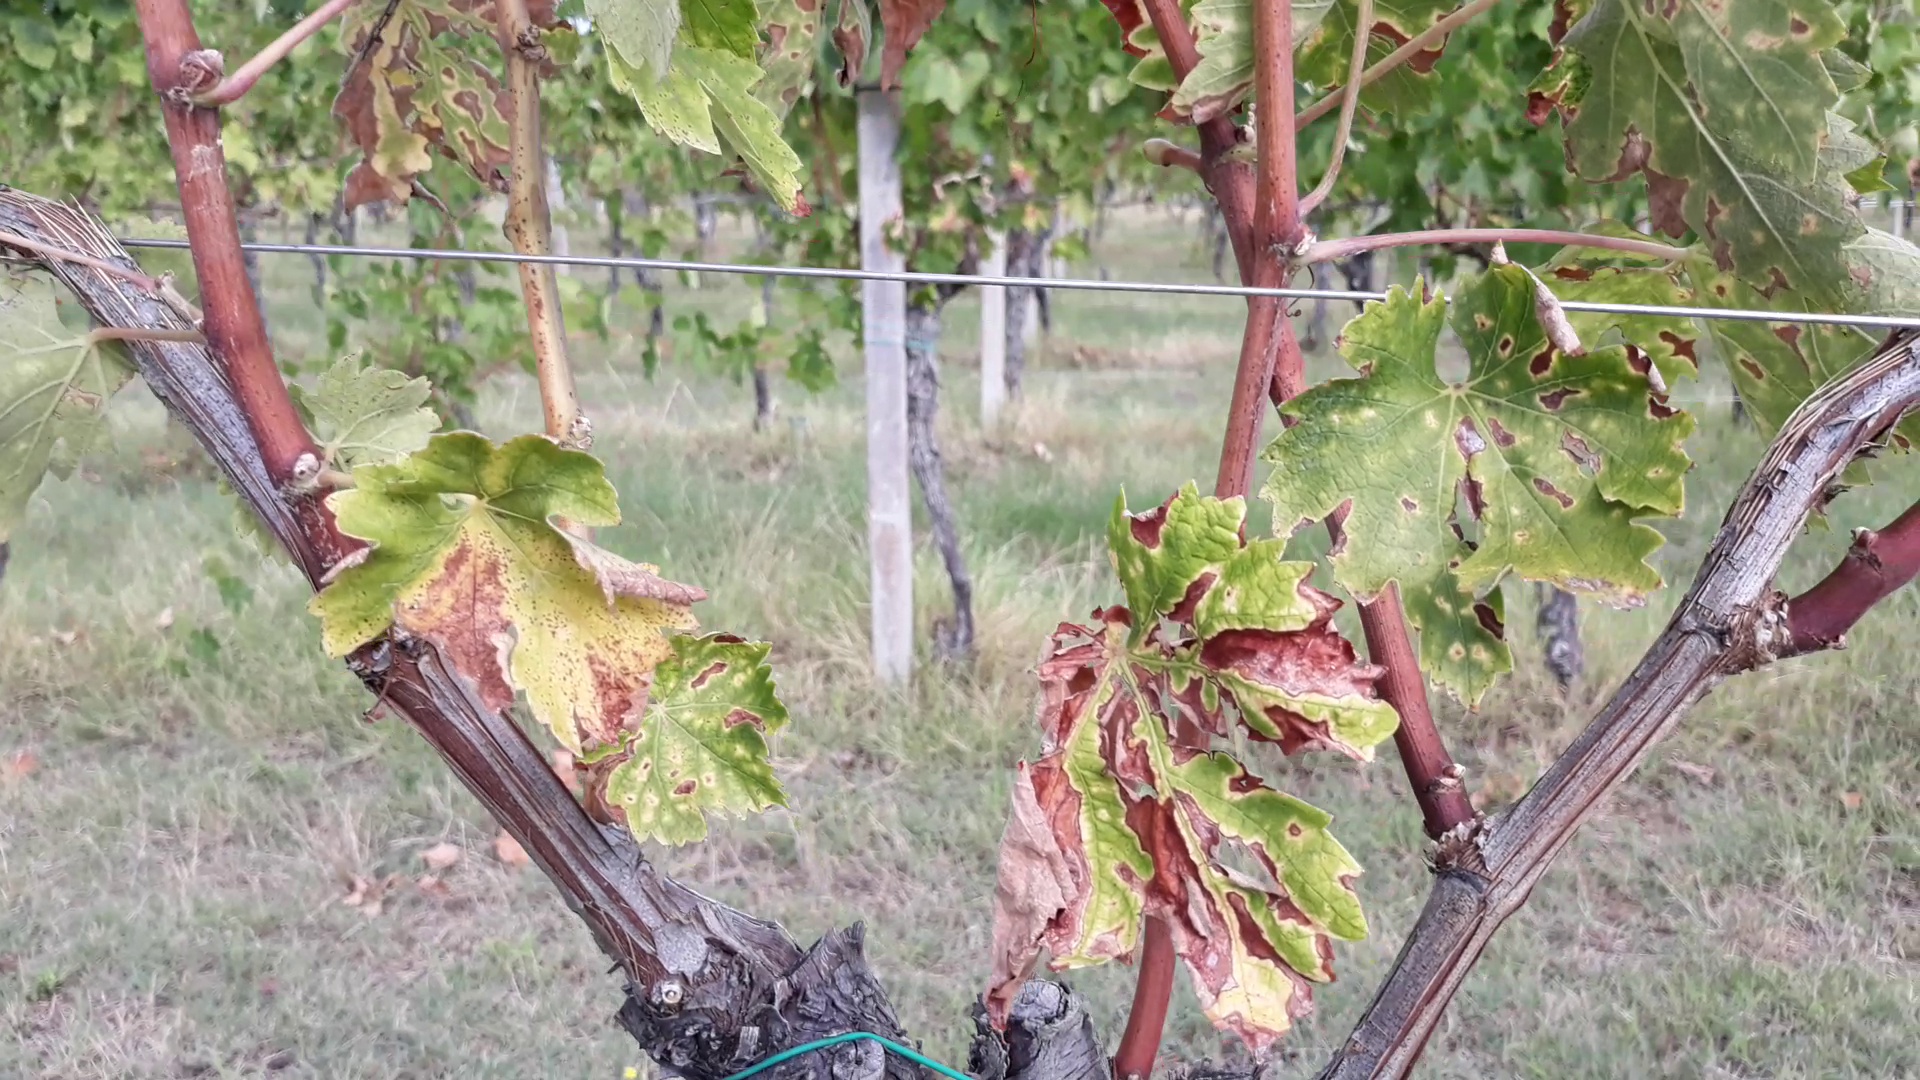
Label: esca